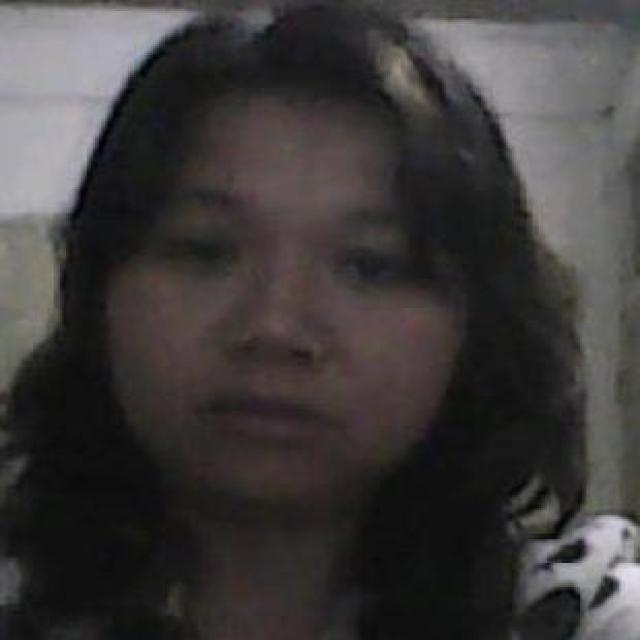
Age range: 21-44